Alf Hurum

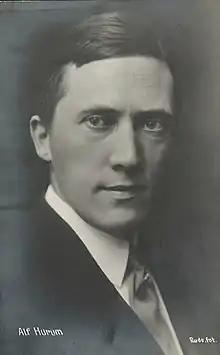

Alf Thorvald Hurum (21 September 1882 – 12 August 1972) was a Norwegian composer and painter.